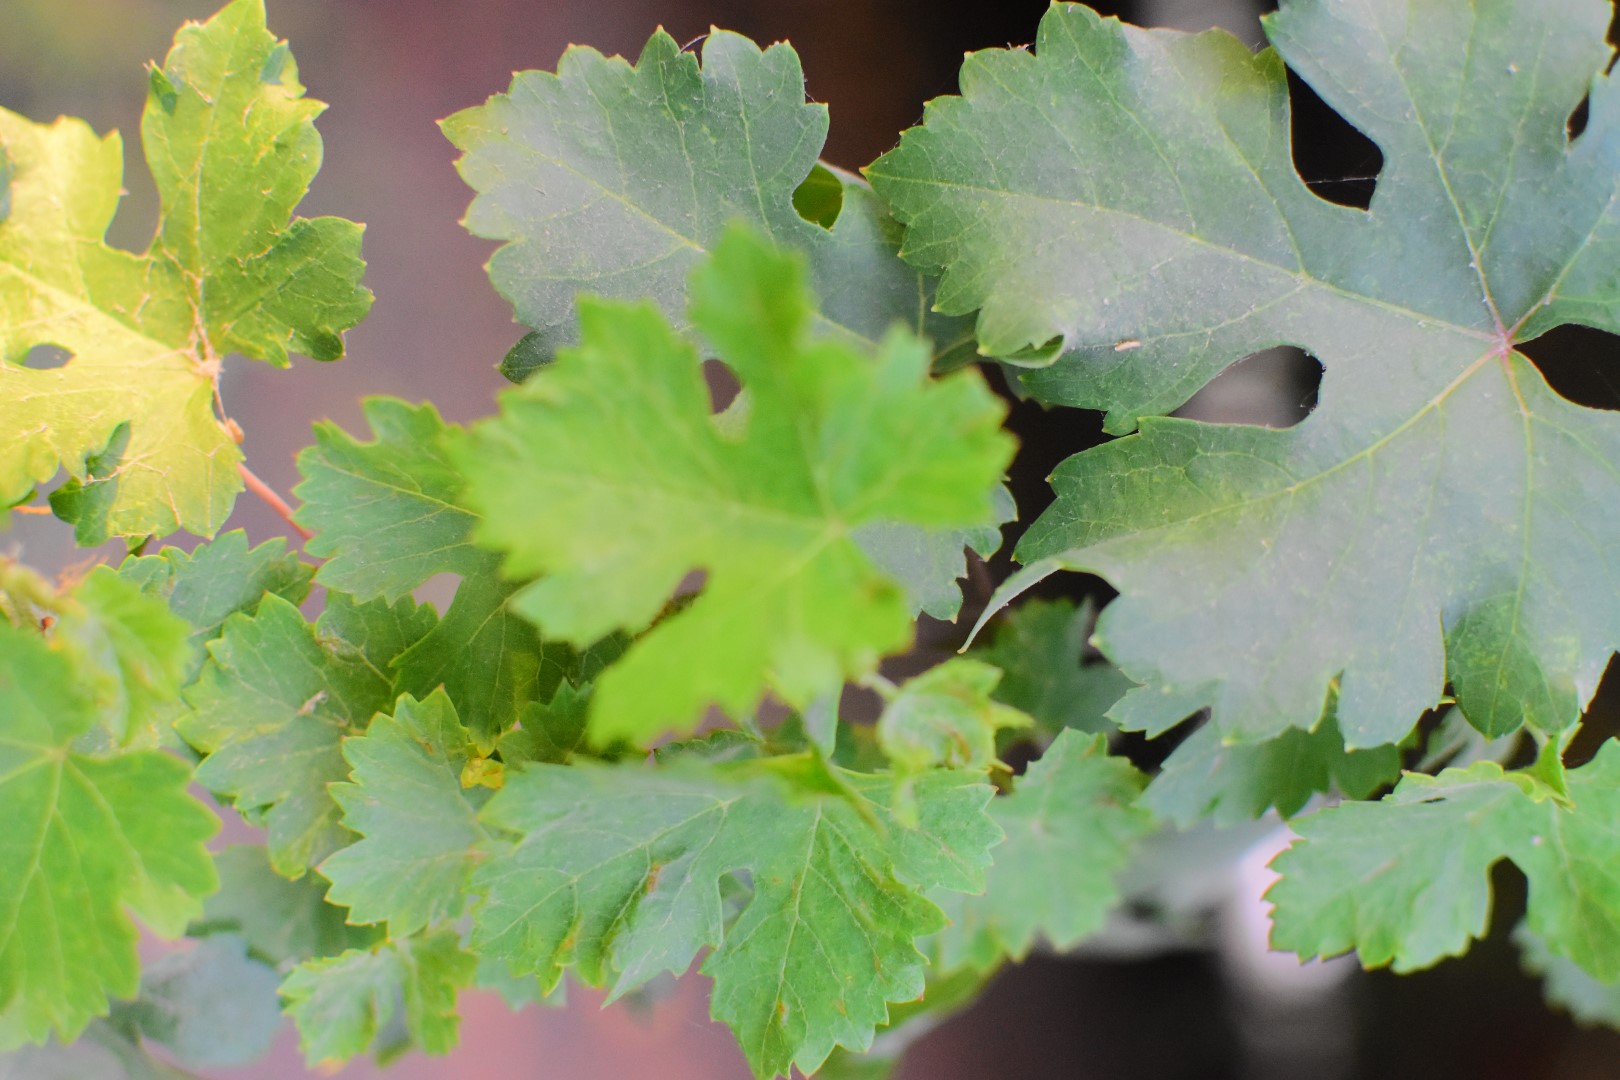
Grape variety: Aswud Balad